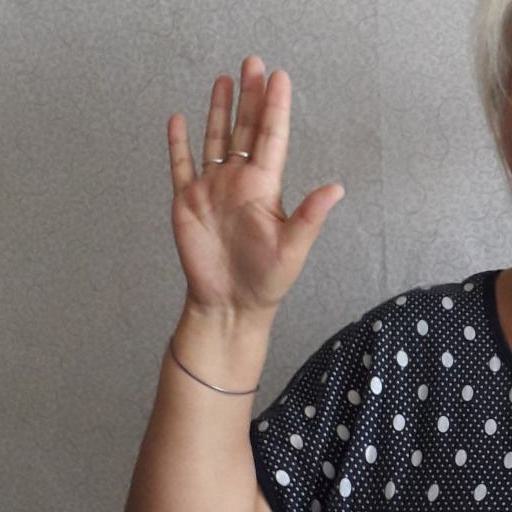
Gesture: palm